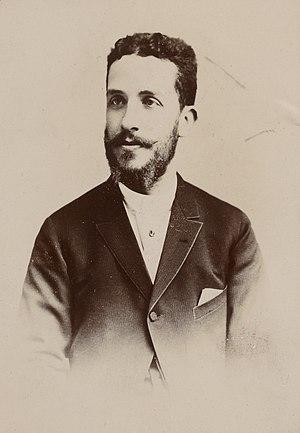
Édouard-Alfred Martel en 1895
La spéléologie est l'activité qui consiste à rechercher, repérer, explorer, étudier, cartographier ou visiter les cavités souterraines, naturelles, anthropiques ou artificielles, puis à partager ses connaissances. Celui qui pratique ainsi est appelé un spéléologue.